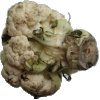
Label: cauliflower